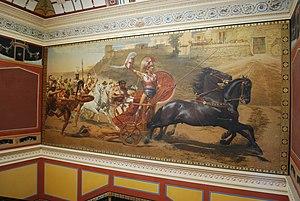
Vue de l'intérieur de l'Achilleion à Corfou.